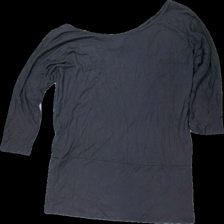
View: back
Type: Top
Category: Ladies
Brand: H&M
Colors: Grey, Pink, Orange, Multicolor
Material: 100% viscose
Pattern: Floral print
Cut: Regular
Size: M
Season: All
Holes: Major
Damage location: top center
Damage 2 location: middle center
Damage 3: hål
Damage 3 location: bottom center
Price range: <50
Recommended usage: Export
Description: grå tröja med trekvartsärmar och blommor fram, hål längst ner